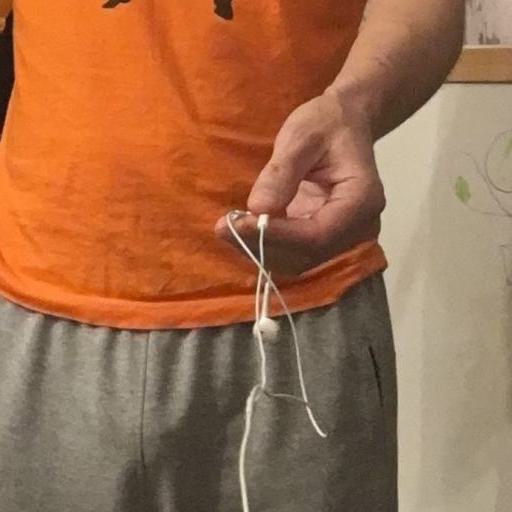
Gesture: no_gesture